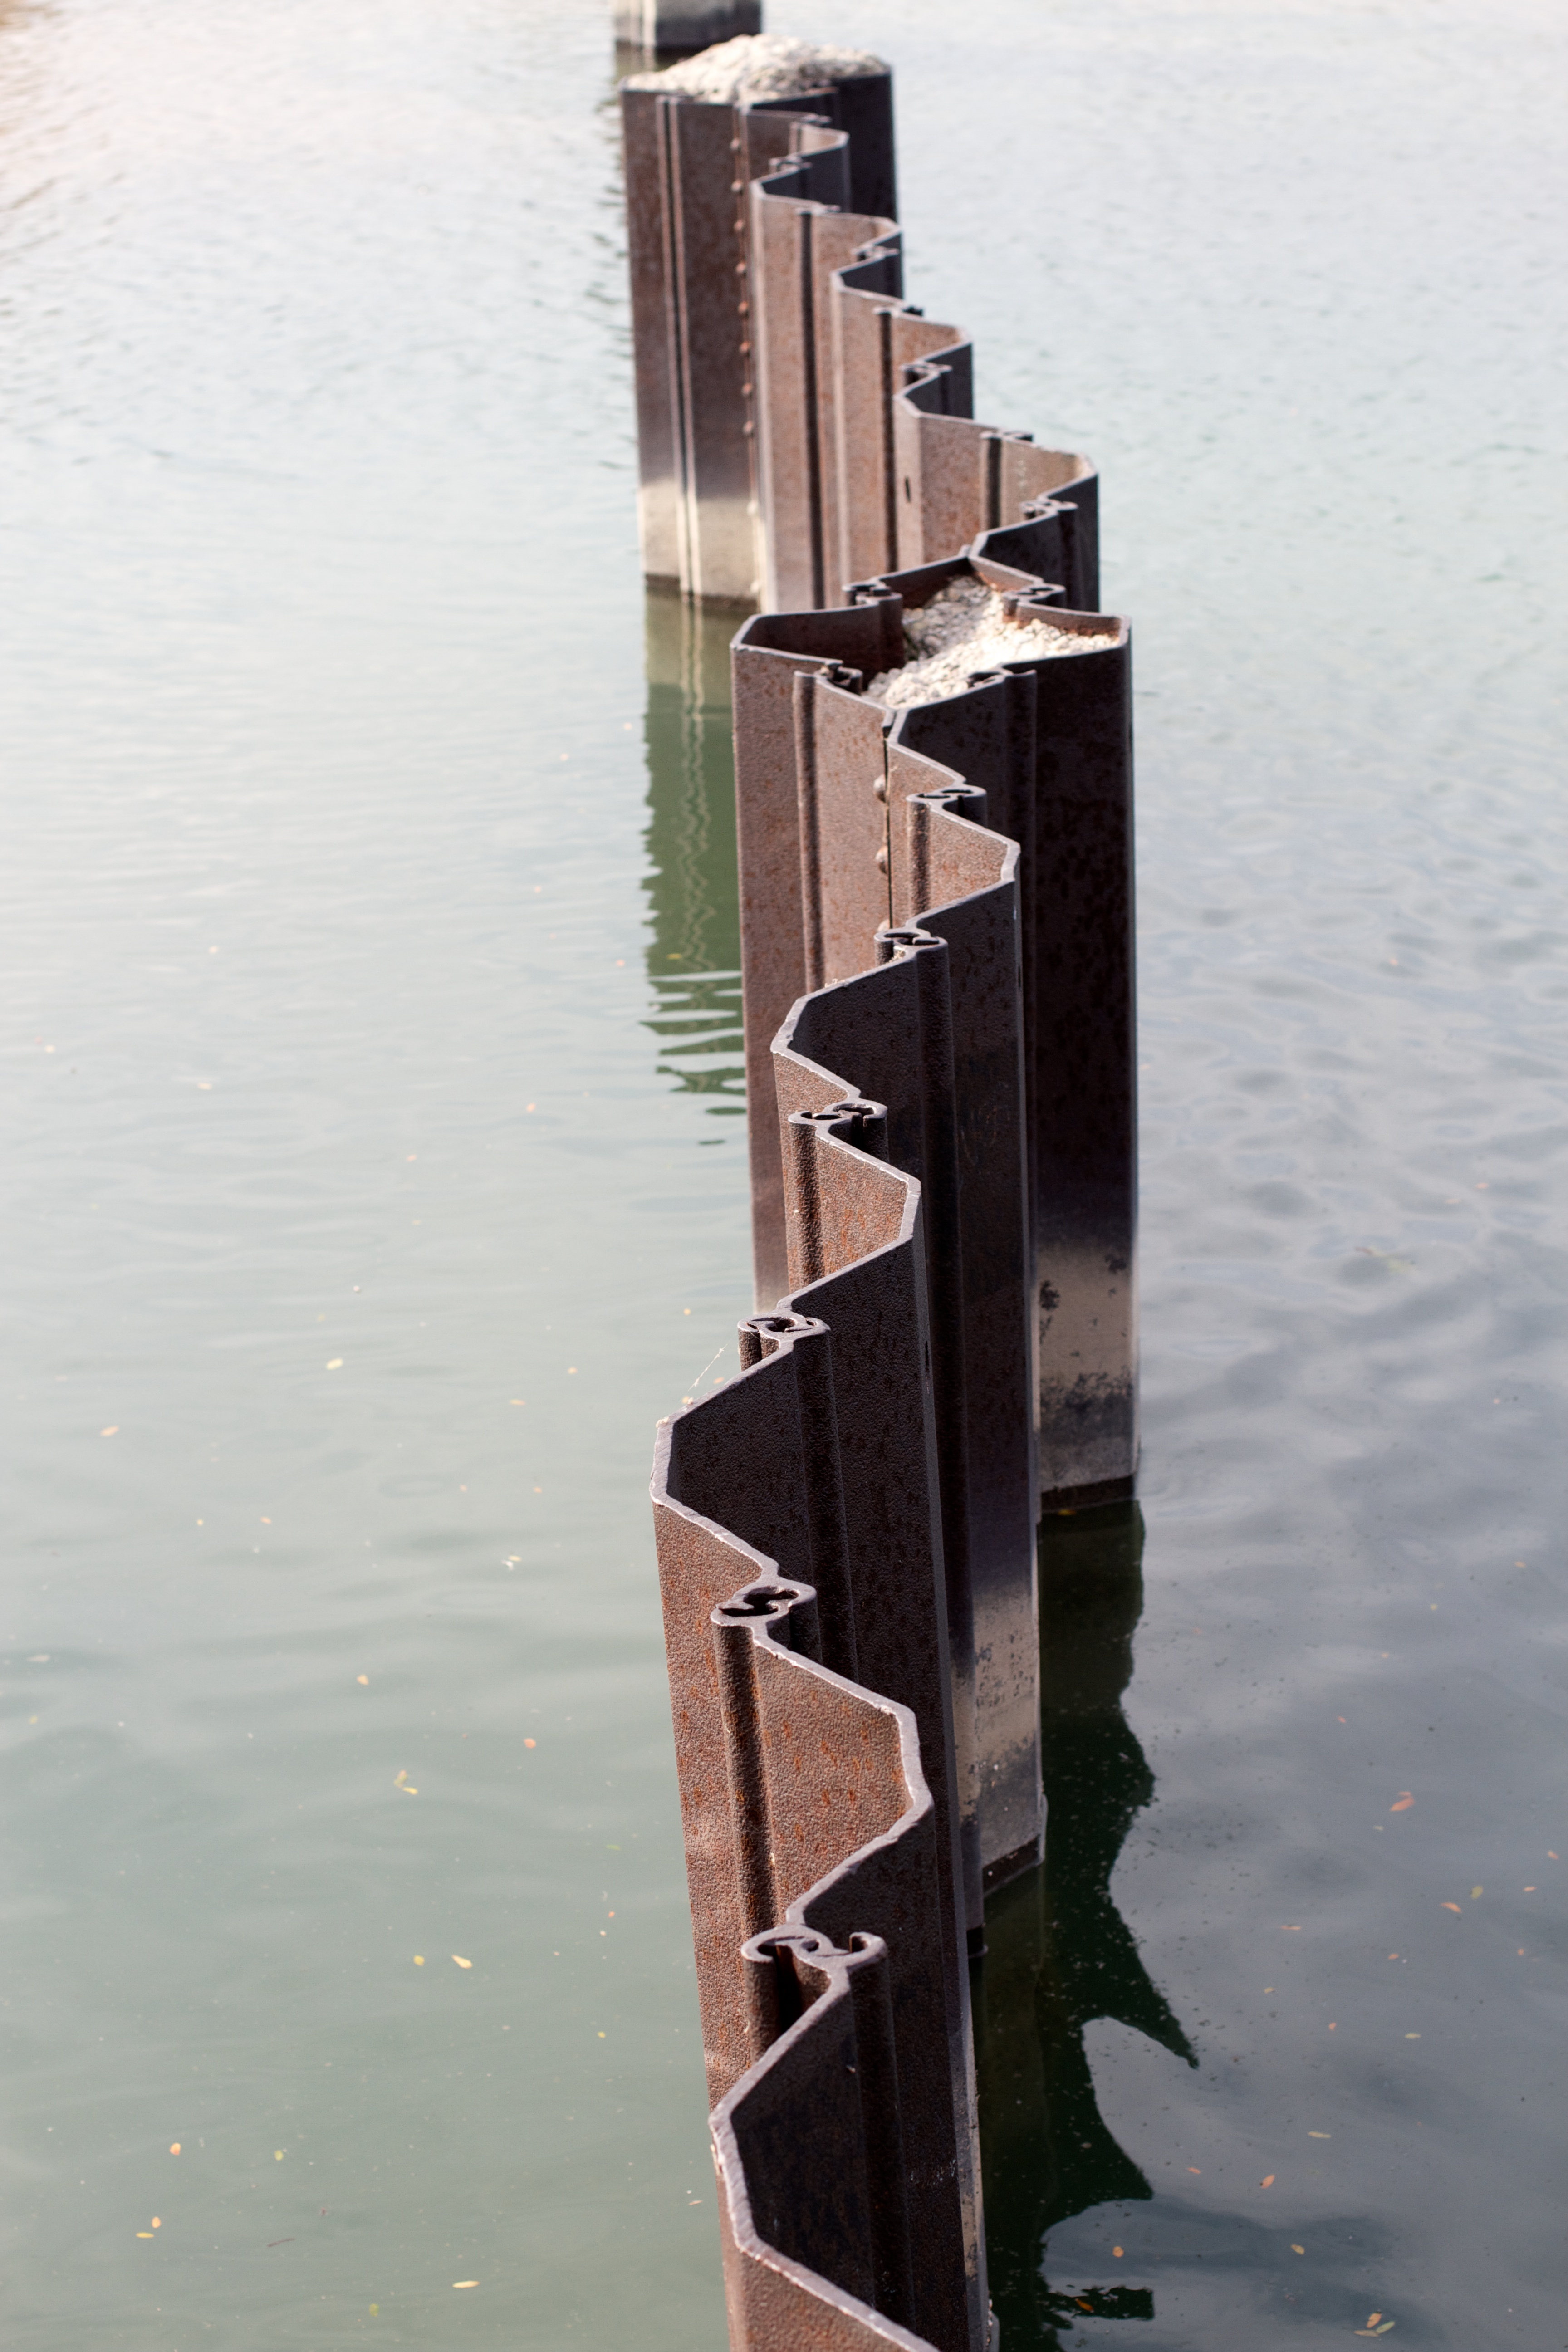
sea, water, dock, wood, boat, reflection, vehicle, waterway